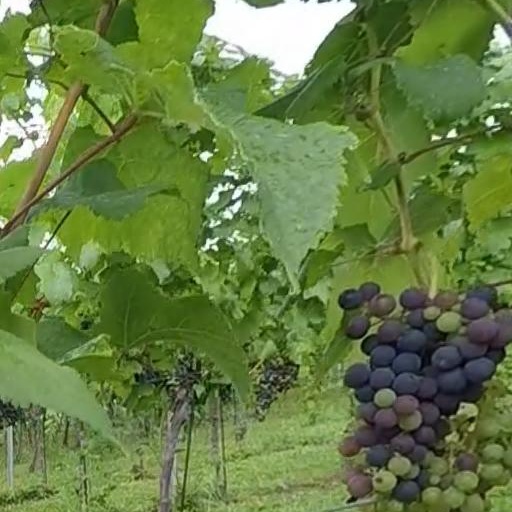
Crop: grape